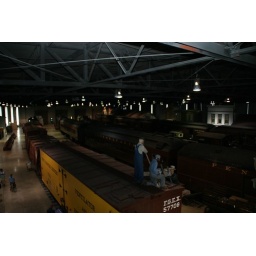
Car in the foreground with figures on the roof is a reefer car used to ship fruit,